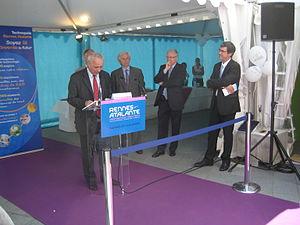
Discours lors du 25ème anniversaire de Rennes Atalante sur l'esplanade des fr:champs libres, par Daniel Delaveau, maire de Rennes. Aussi présents sur l'image, de gauche à droite: Claude Labit (caché), président de Rennes Atalante, Jean Normand Vice-Président du Conseil général d'Ille-et-Vilaine, Jean Daubigny, Préfet de Région Bretagne, Alain Yvergniaux vice-président du Conseil régional de Bretagne
Rennes Atalante est une technopole qui regroupe l'ensemble des acteurs technologiques et scientifiques de l'agglomération de Rennes et de Saint-Malo et plus largement, du département d'Ille-et-Vilaine.